Ultralight aircraft (Canada)

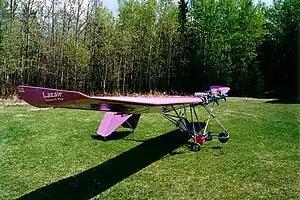
The basic ultralight Ultraflight Lazair is the most produced Canadian-designed aircraft of any category.

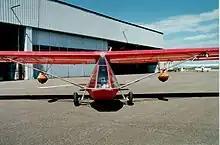
The Canadian designed and built Birdman Chinook 2S, designed by Wladimir Talanczuk in 1981/82.

The Canadian Aviation Regulations define two types of ultralight aircraft: basic ultra-light aeroplane (BULA), and advanced ultra-light aeroplane (AULA).